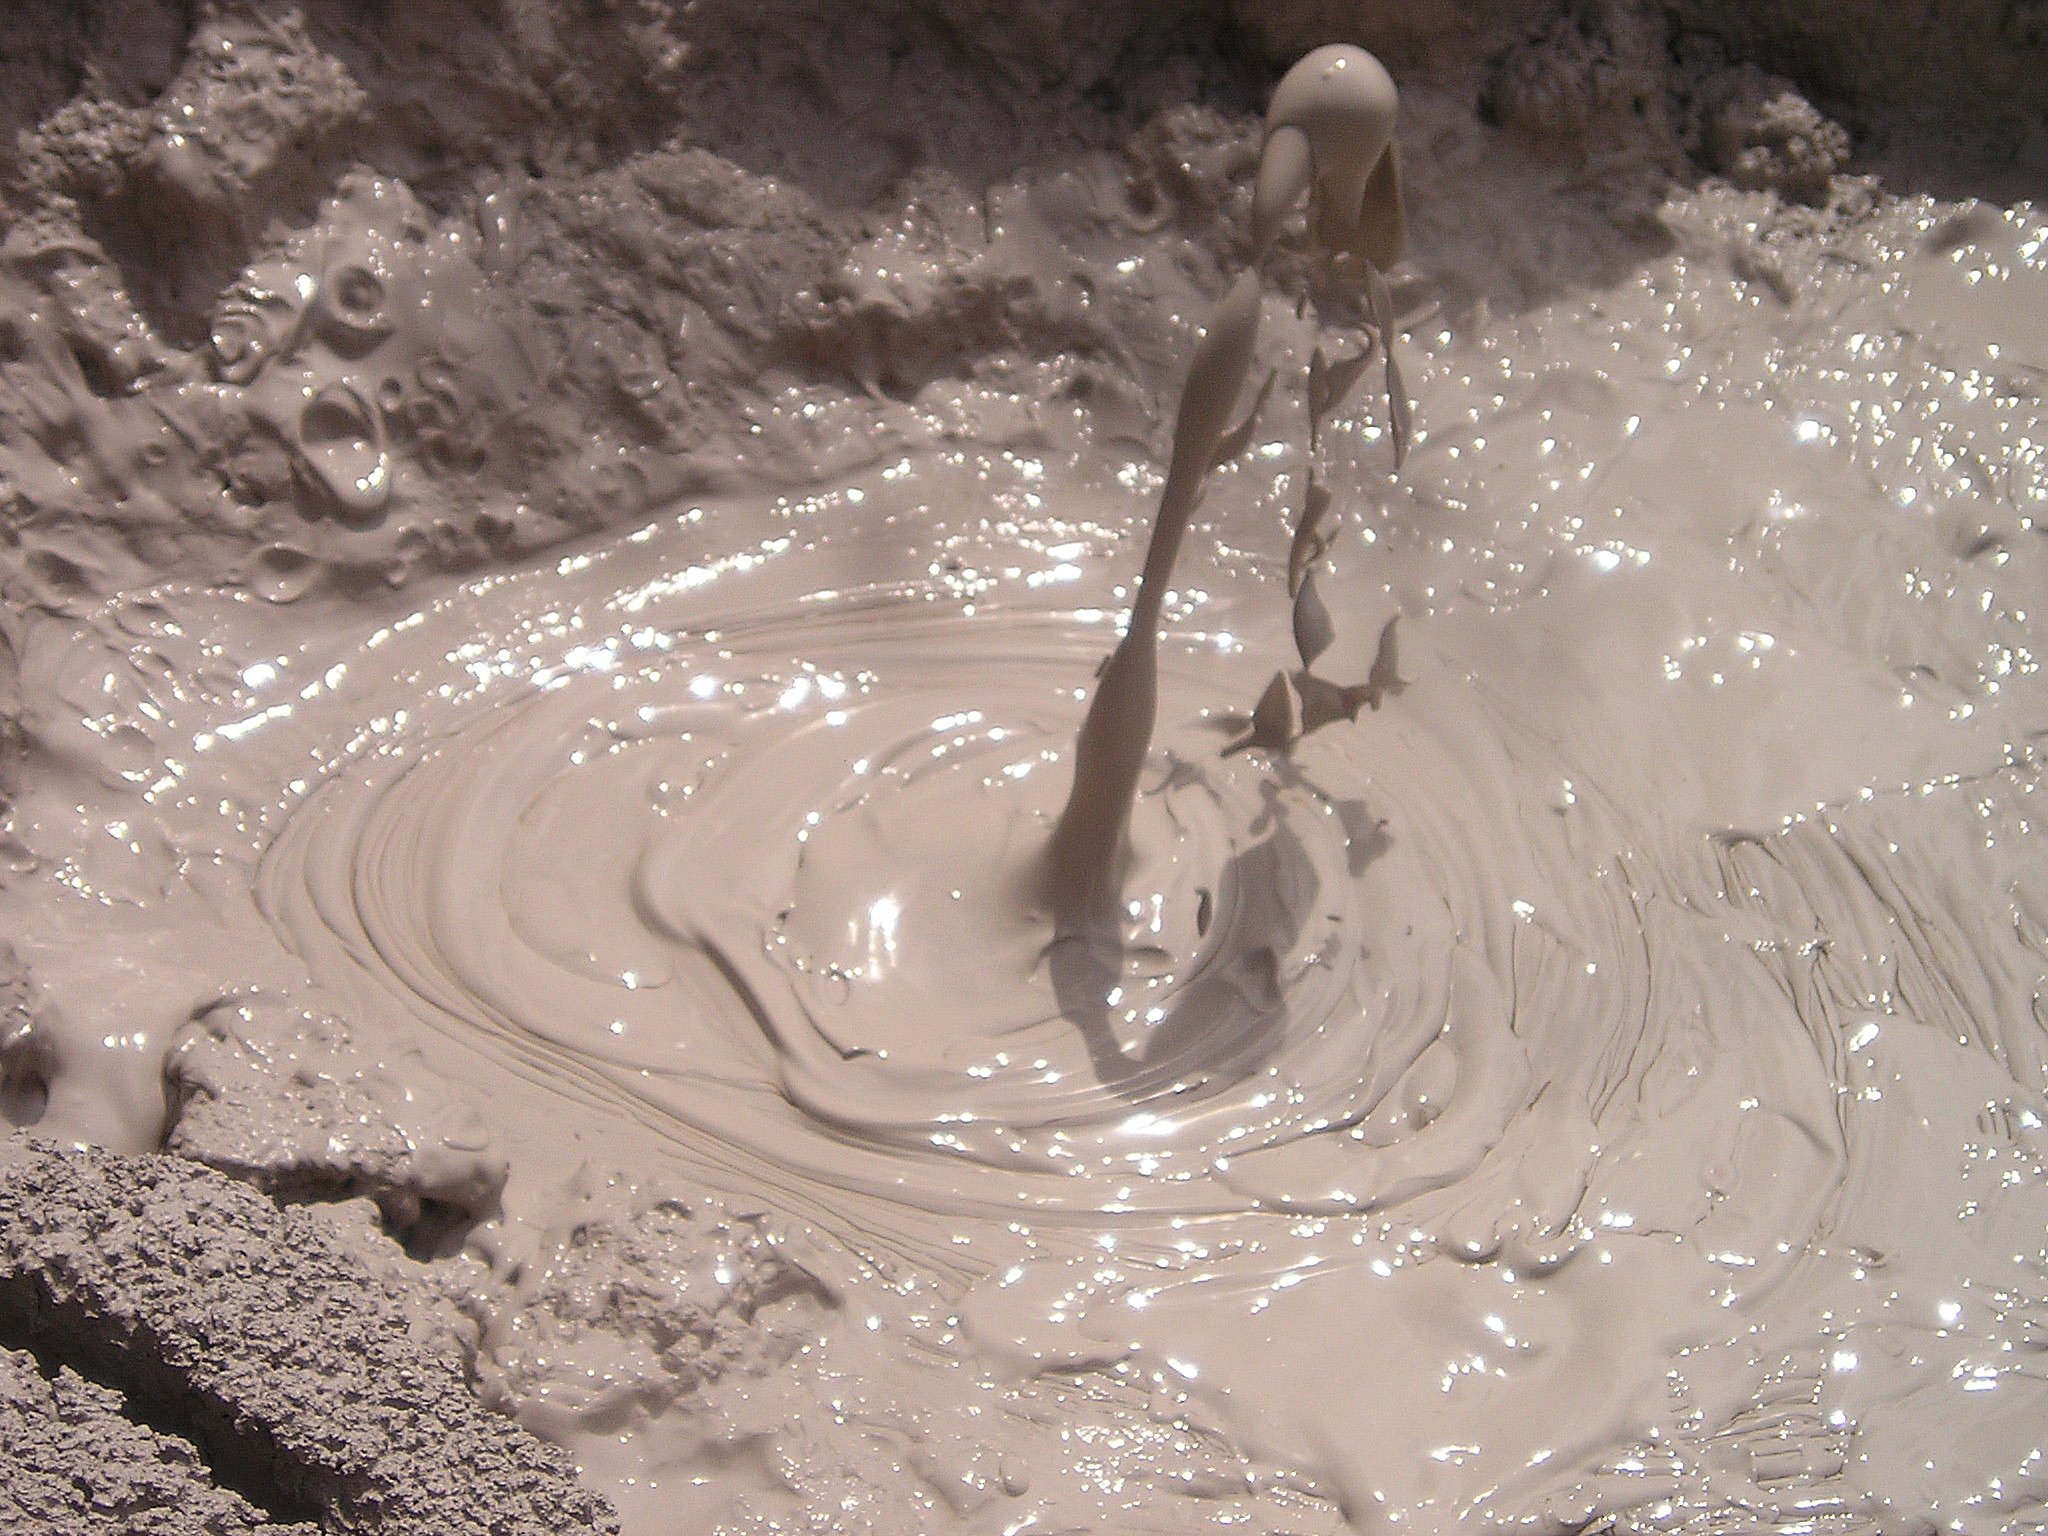
water, sand, snow, winter, wave, frost, ice, mud, weather, bubble, hot, new zealand, melting, volcanic, freezing, volcanism